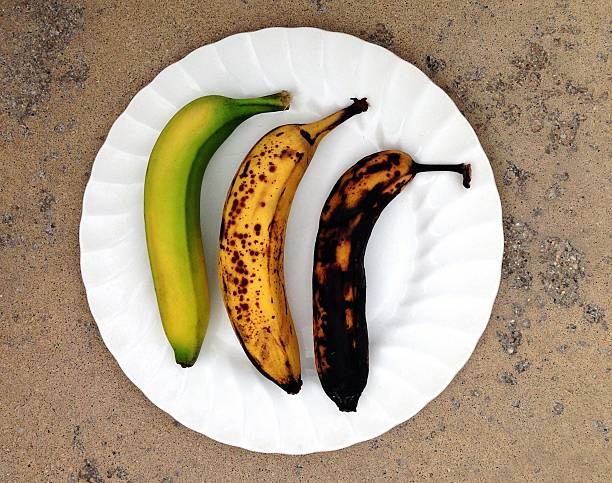
Label: banana